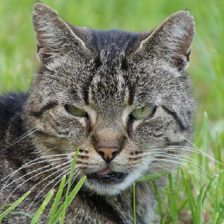
Label: animals